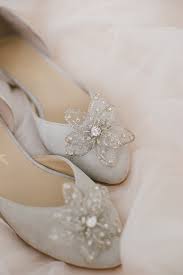
Label: Ballet Flat